The Goose Woman

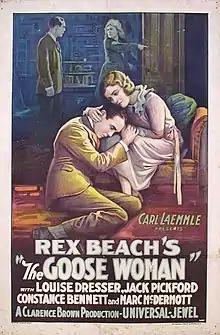
Theatrical release poster

The Goose Woman is a 1925 American silent drama film directed by Clarence Brown and starring Louise Dresser with Jack Pickford as her son. The film was released by Universal Pictures.